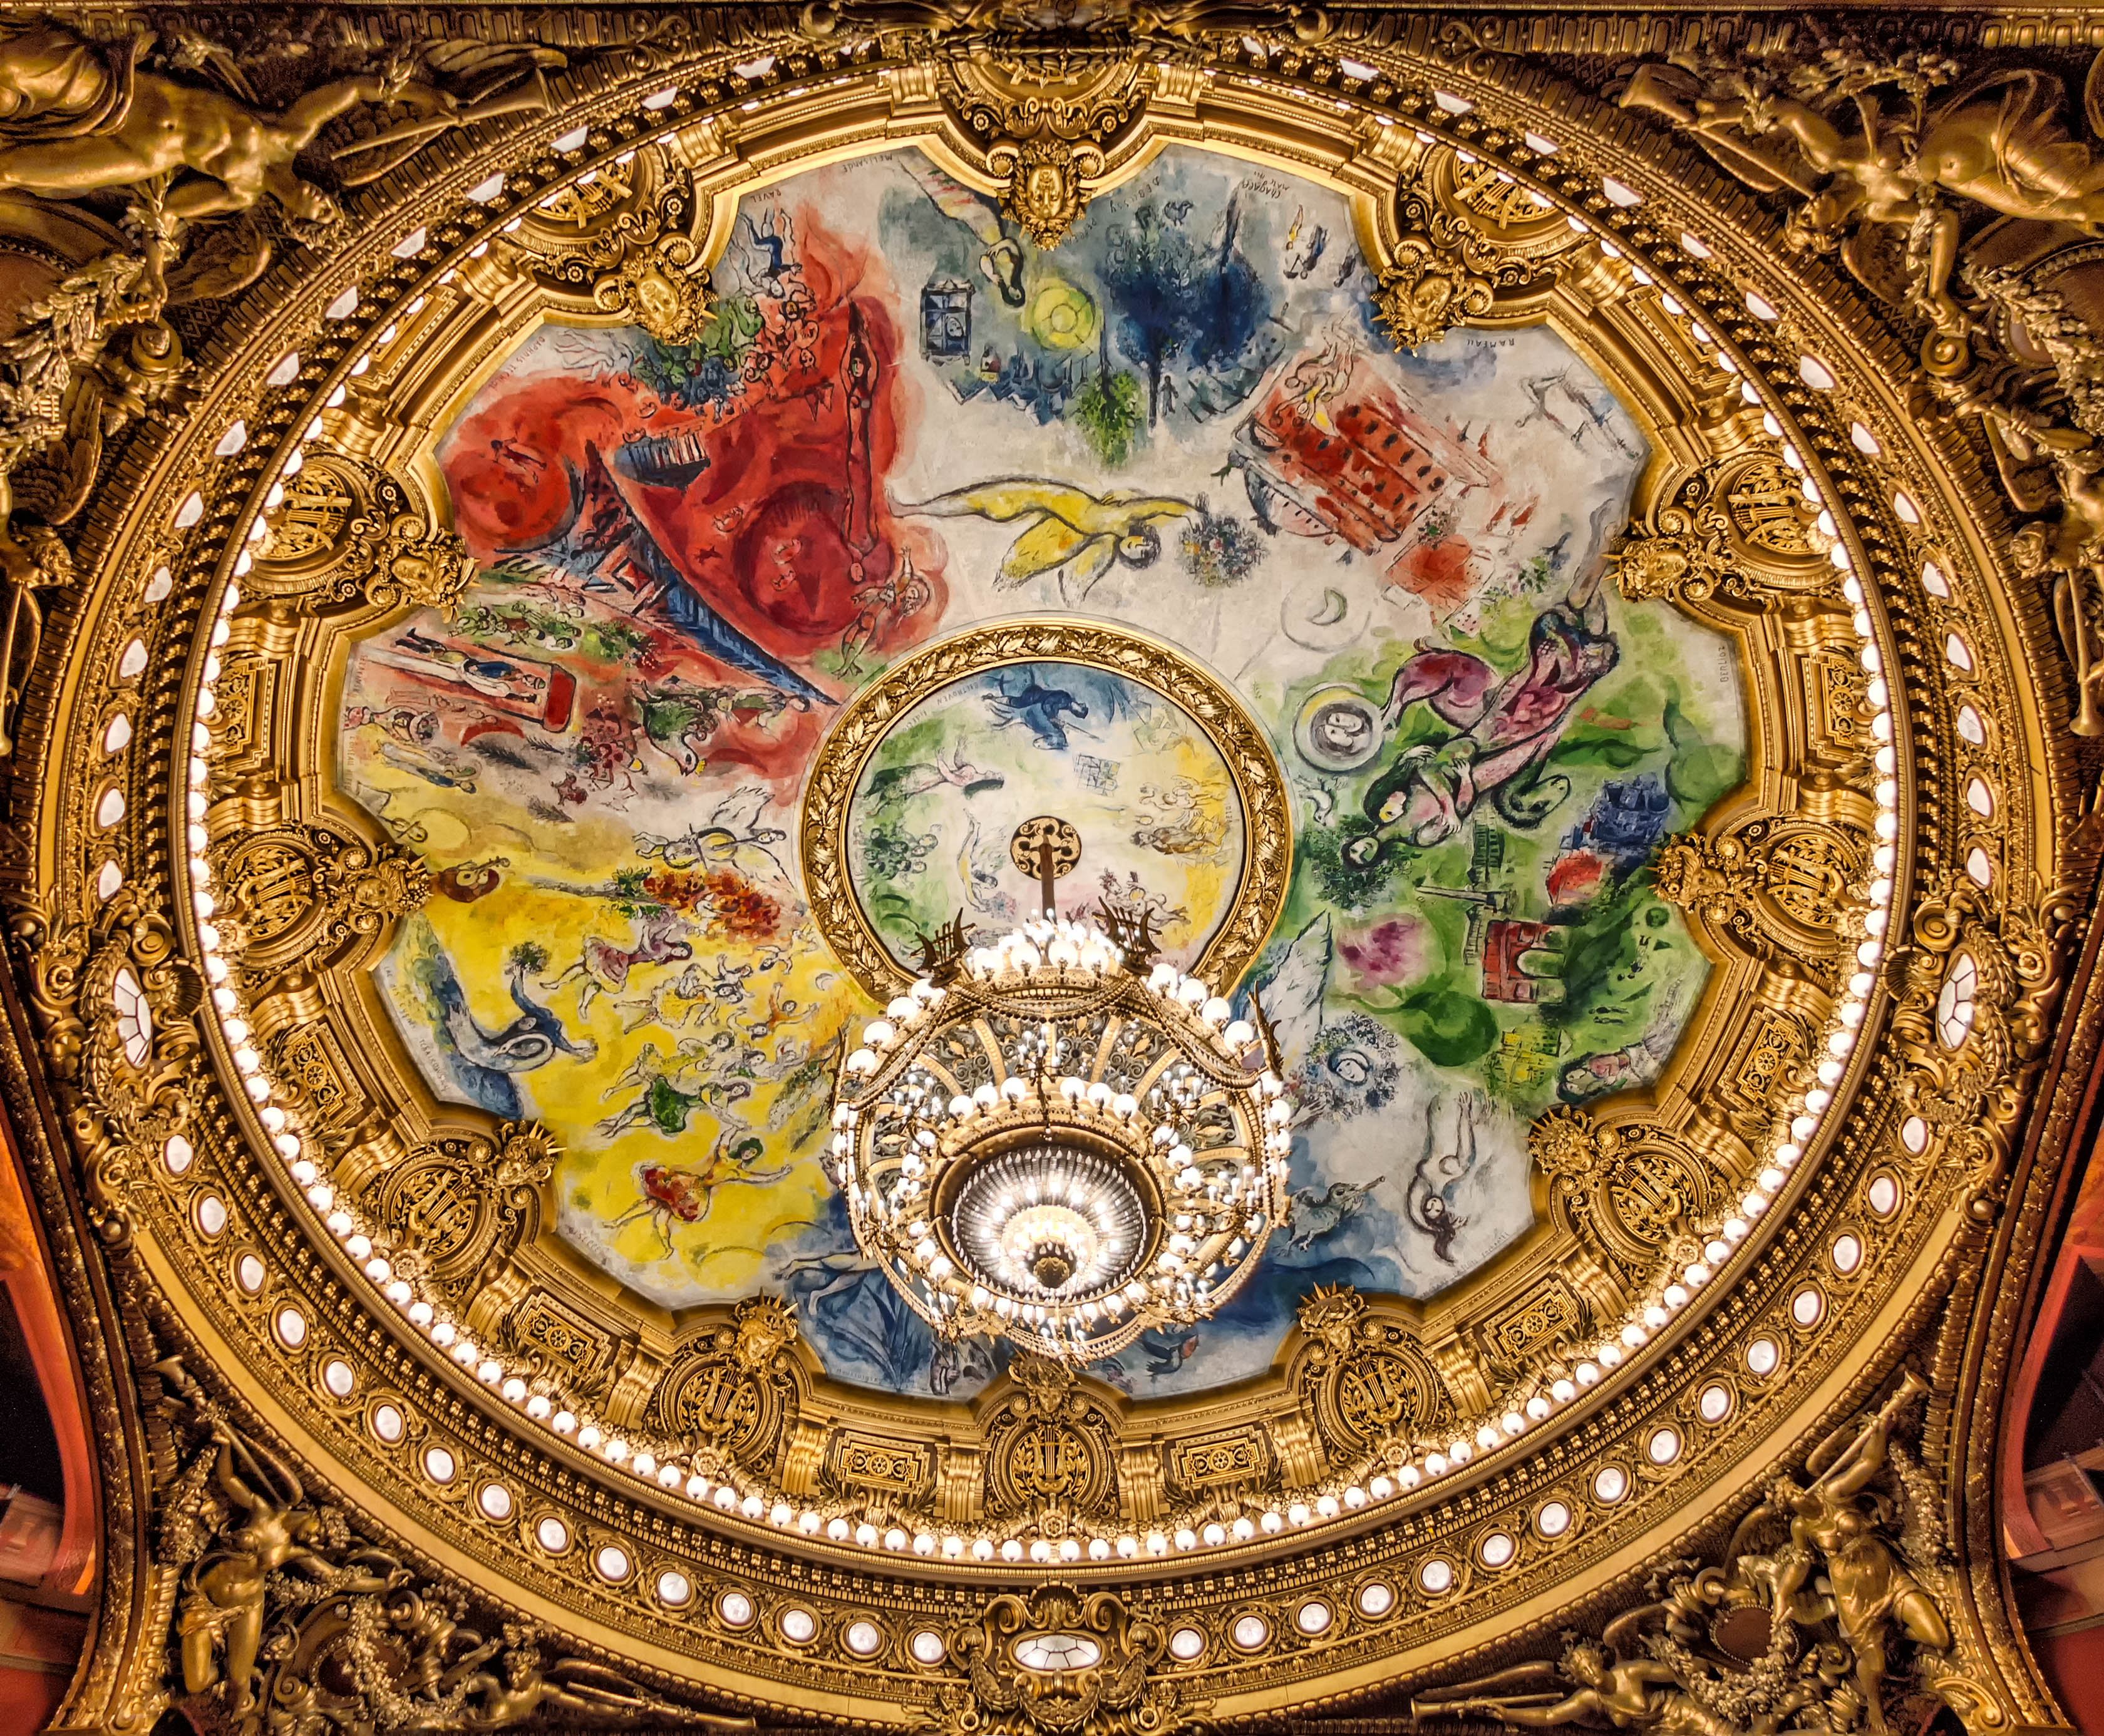
paris, france, places, hdr, art, 2013, tapestry, sns, lumix, panasonic, dmc, lx7, panasoniclumixdmclx7, ledefrance, ancient history